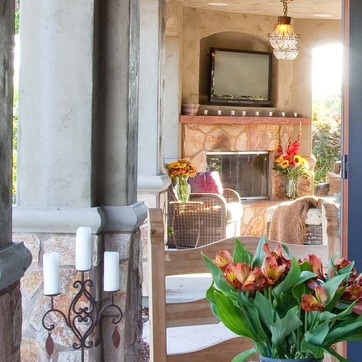
Material: foliage